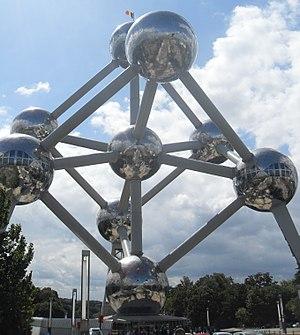
Laeken [lɑːkən] est une ancienne commune du nord de la Région de Bruxelles-Capitale, rattachée à la ville de Bruxelles en 1921. Mais elle a encore en grande partie son propre code postal : 1020.